Dover Castle

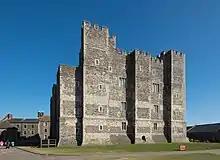
Henry II's Great Tower (the keep)

After the Battle of Hastings in October 1066, William the Conqueror and his forces marched to Westminster Abbey for his coronation. They took a roundabout route via Romney, Dover and Canterbury. From the Cinque Ports foundation in 1050, Dover has always been a chief member—it may also have been this that first attracted William's attention, and got Kent the motto of Invicta. In the words of William of Poitiers: